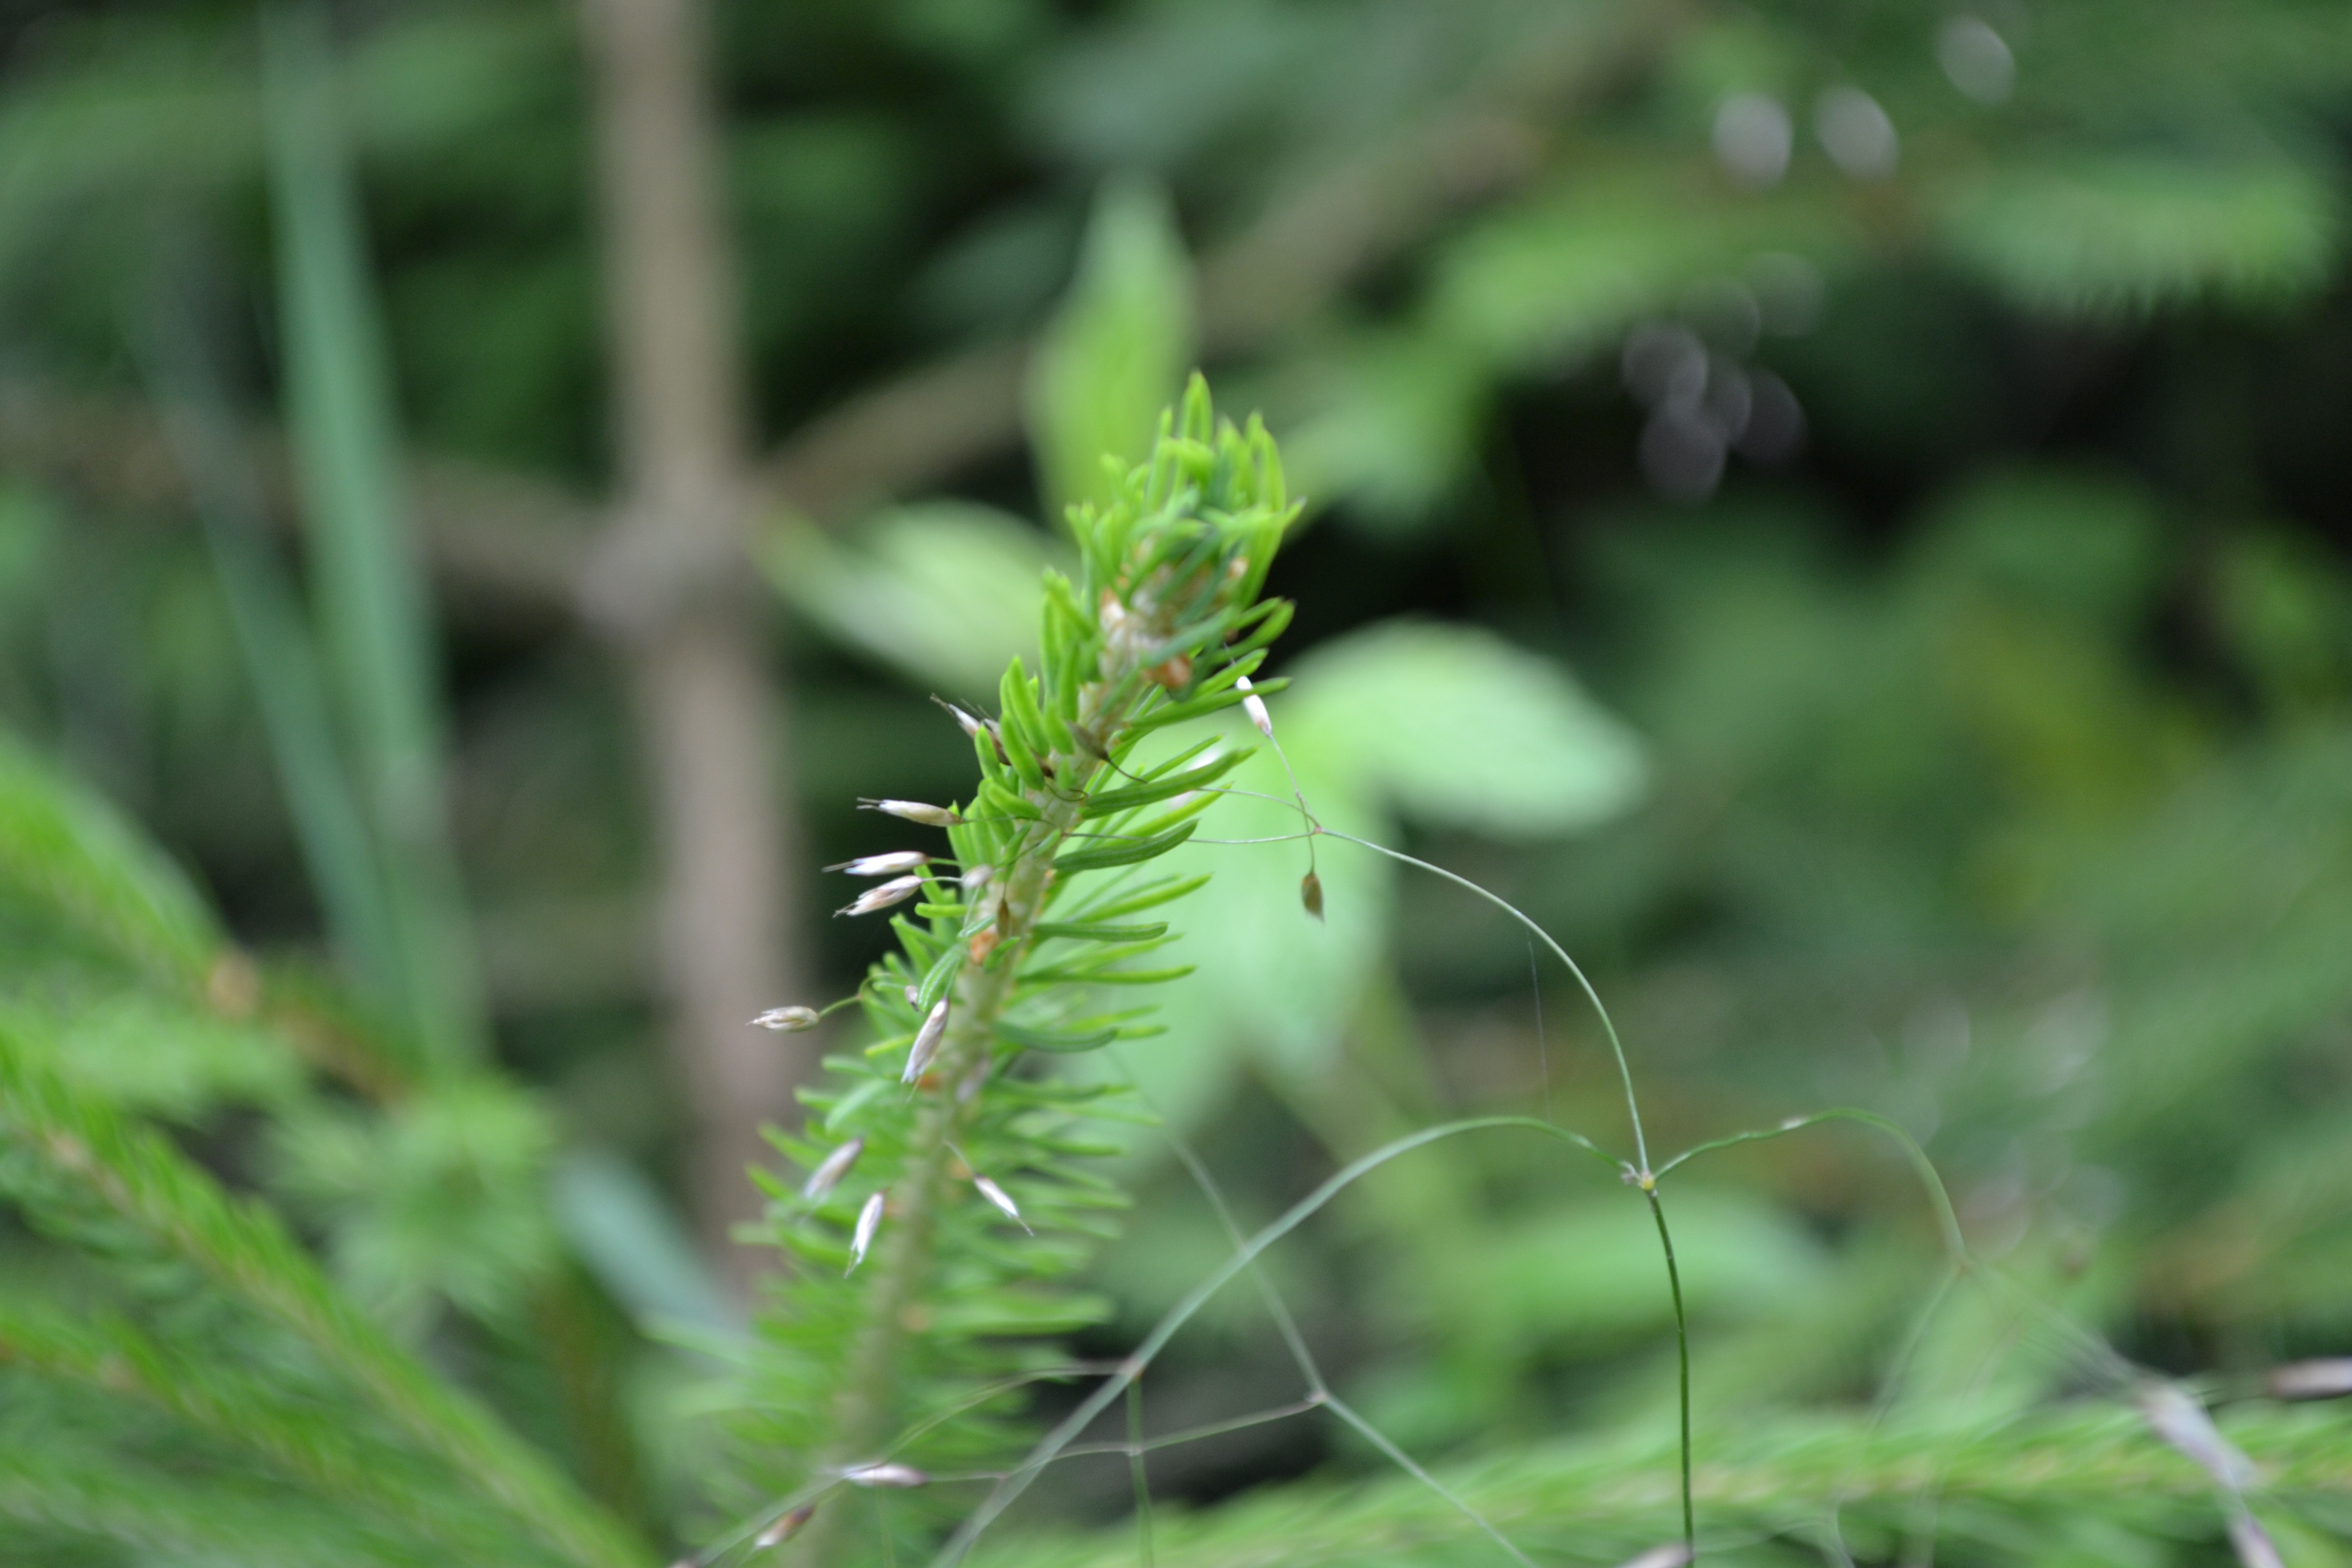
tree, grass, plant, lawn, leaf, flower, green, botany, flora, wildflower, conifer, needles, macro photography, flowering plant, grass family, plant stem, land plant